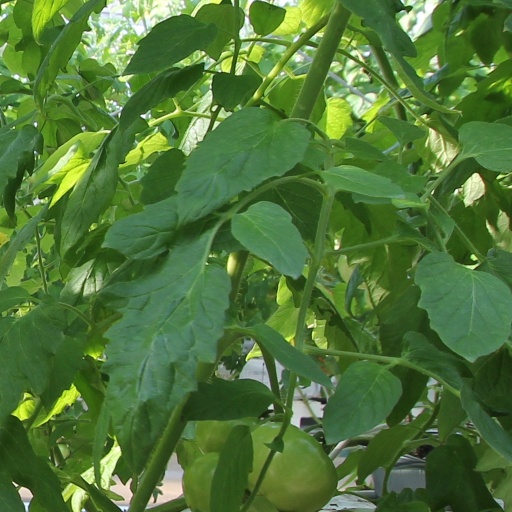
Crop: tomato